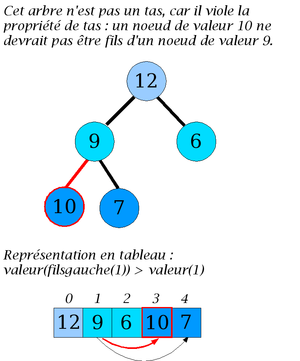
Informatique: contre-exemple de tas n°2
En informatique, un tas est une structure de données de type arbre qui permet de retrouver directement l'élément que l'on veut traiter en priorité. C'est un arbre binaire presque complet ordonné. Un arbre binaire est dit presque complet si tous ses niveaux sont remplis, sauf éventuellement le dernier, qui doit être rempli sur la gauche. Ses feuilles sont donc à la même distance minimale de la racine, plus ou moins 1.